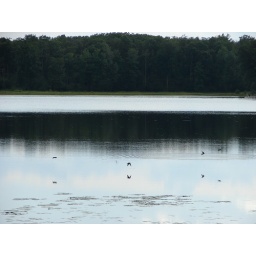
Birds flying over Goose Lake eating bugs08/02/08